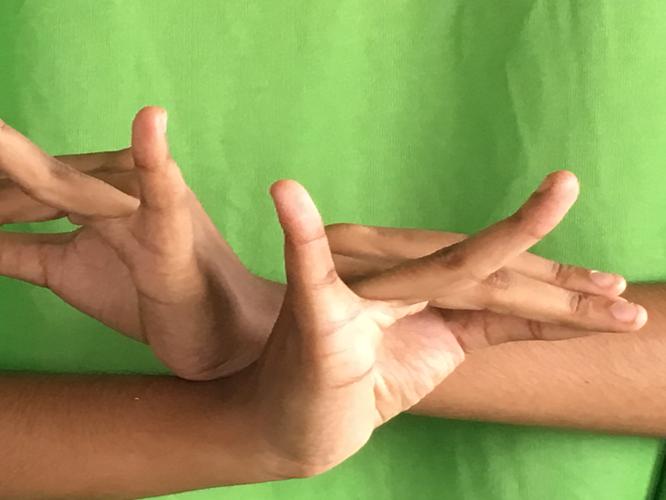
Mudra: Katakavardhana
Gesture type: double_hand